South Australia women's cricket team

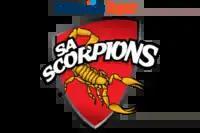
The former logo used while the team was known as the Scorpions

South Australia joined the newly-established WNCL in 1996–97. They have won one title, in 2015–16. Their best finish in the Australian Women's Twenty20 Cup was third in 2010–11.